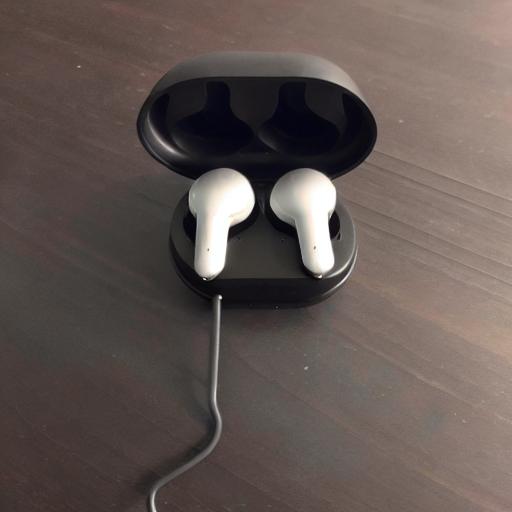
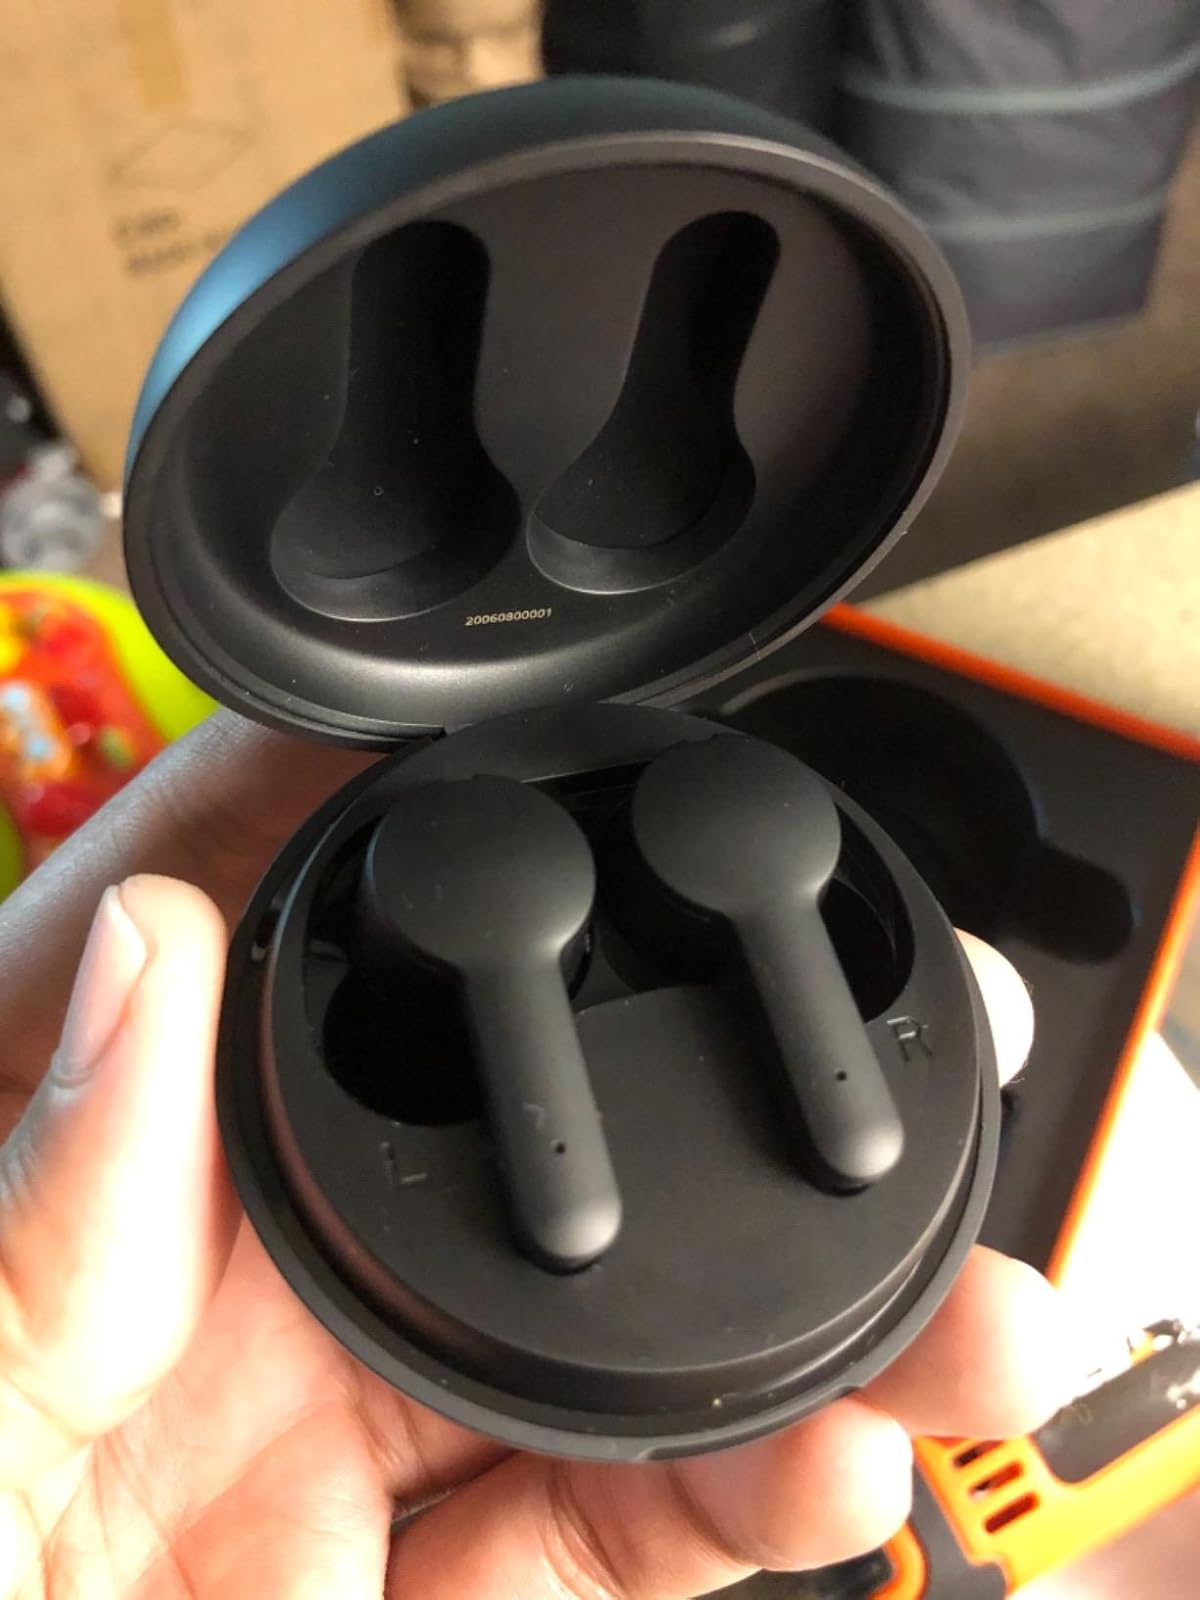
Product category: earbuds
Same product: no